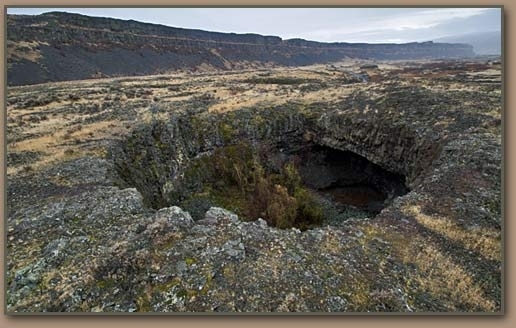
Texture: potholed